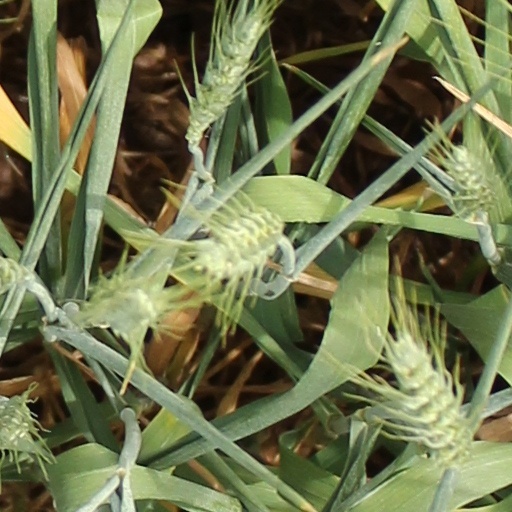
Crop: wheat